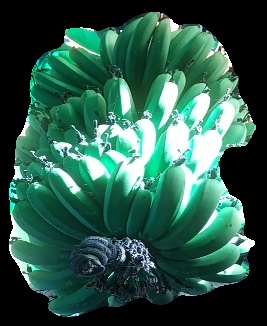
Variety: pachbale
Grade: grade1